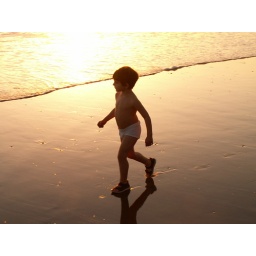
walking by the water